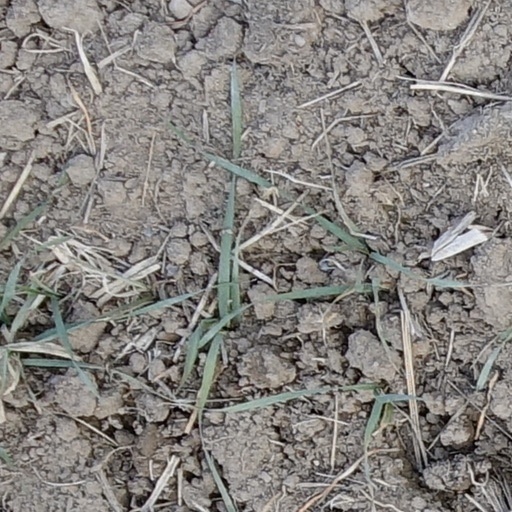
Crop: wheat